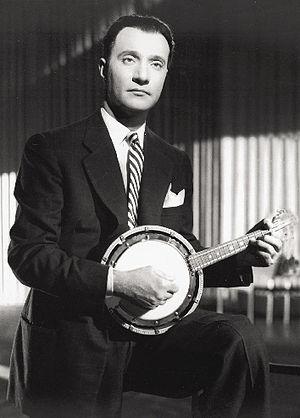
Mohammed Abdel Wahab, également orthographié Mohamed Abdelwaheb, surnommé Mousikar Al Ajiyal, né au Caire en 1902 et mort le 4 mai 1991 dans cette même ville, est un chanteur et compositeur égyptien, très populaire sur la scène arabe.